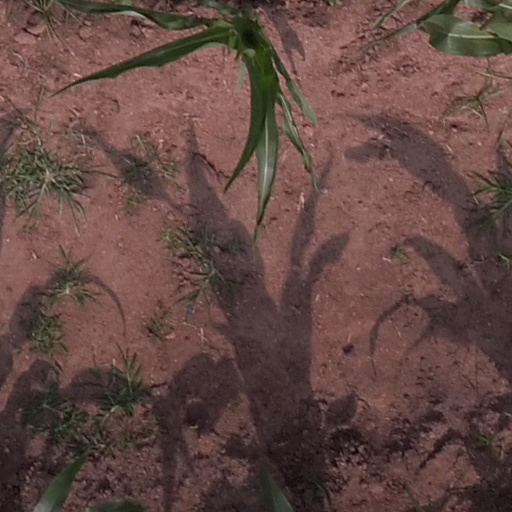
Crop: maize; corn